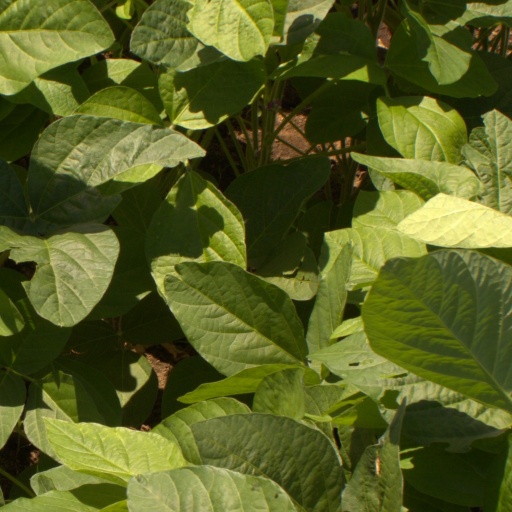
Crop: soybean